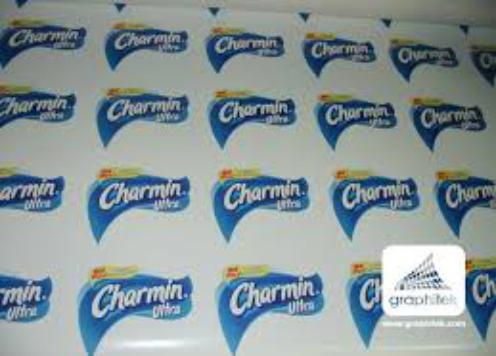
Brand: Charmin
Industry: Food